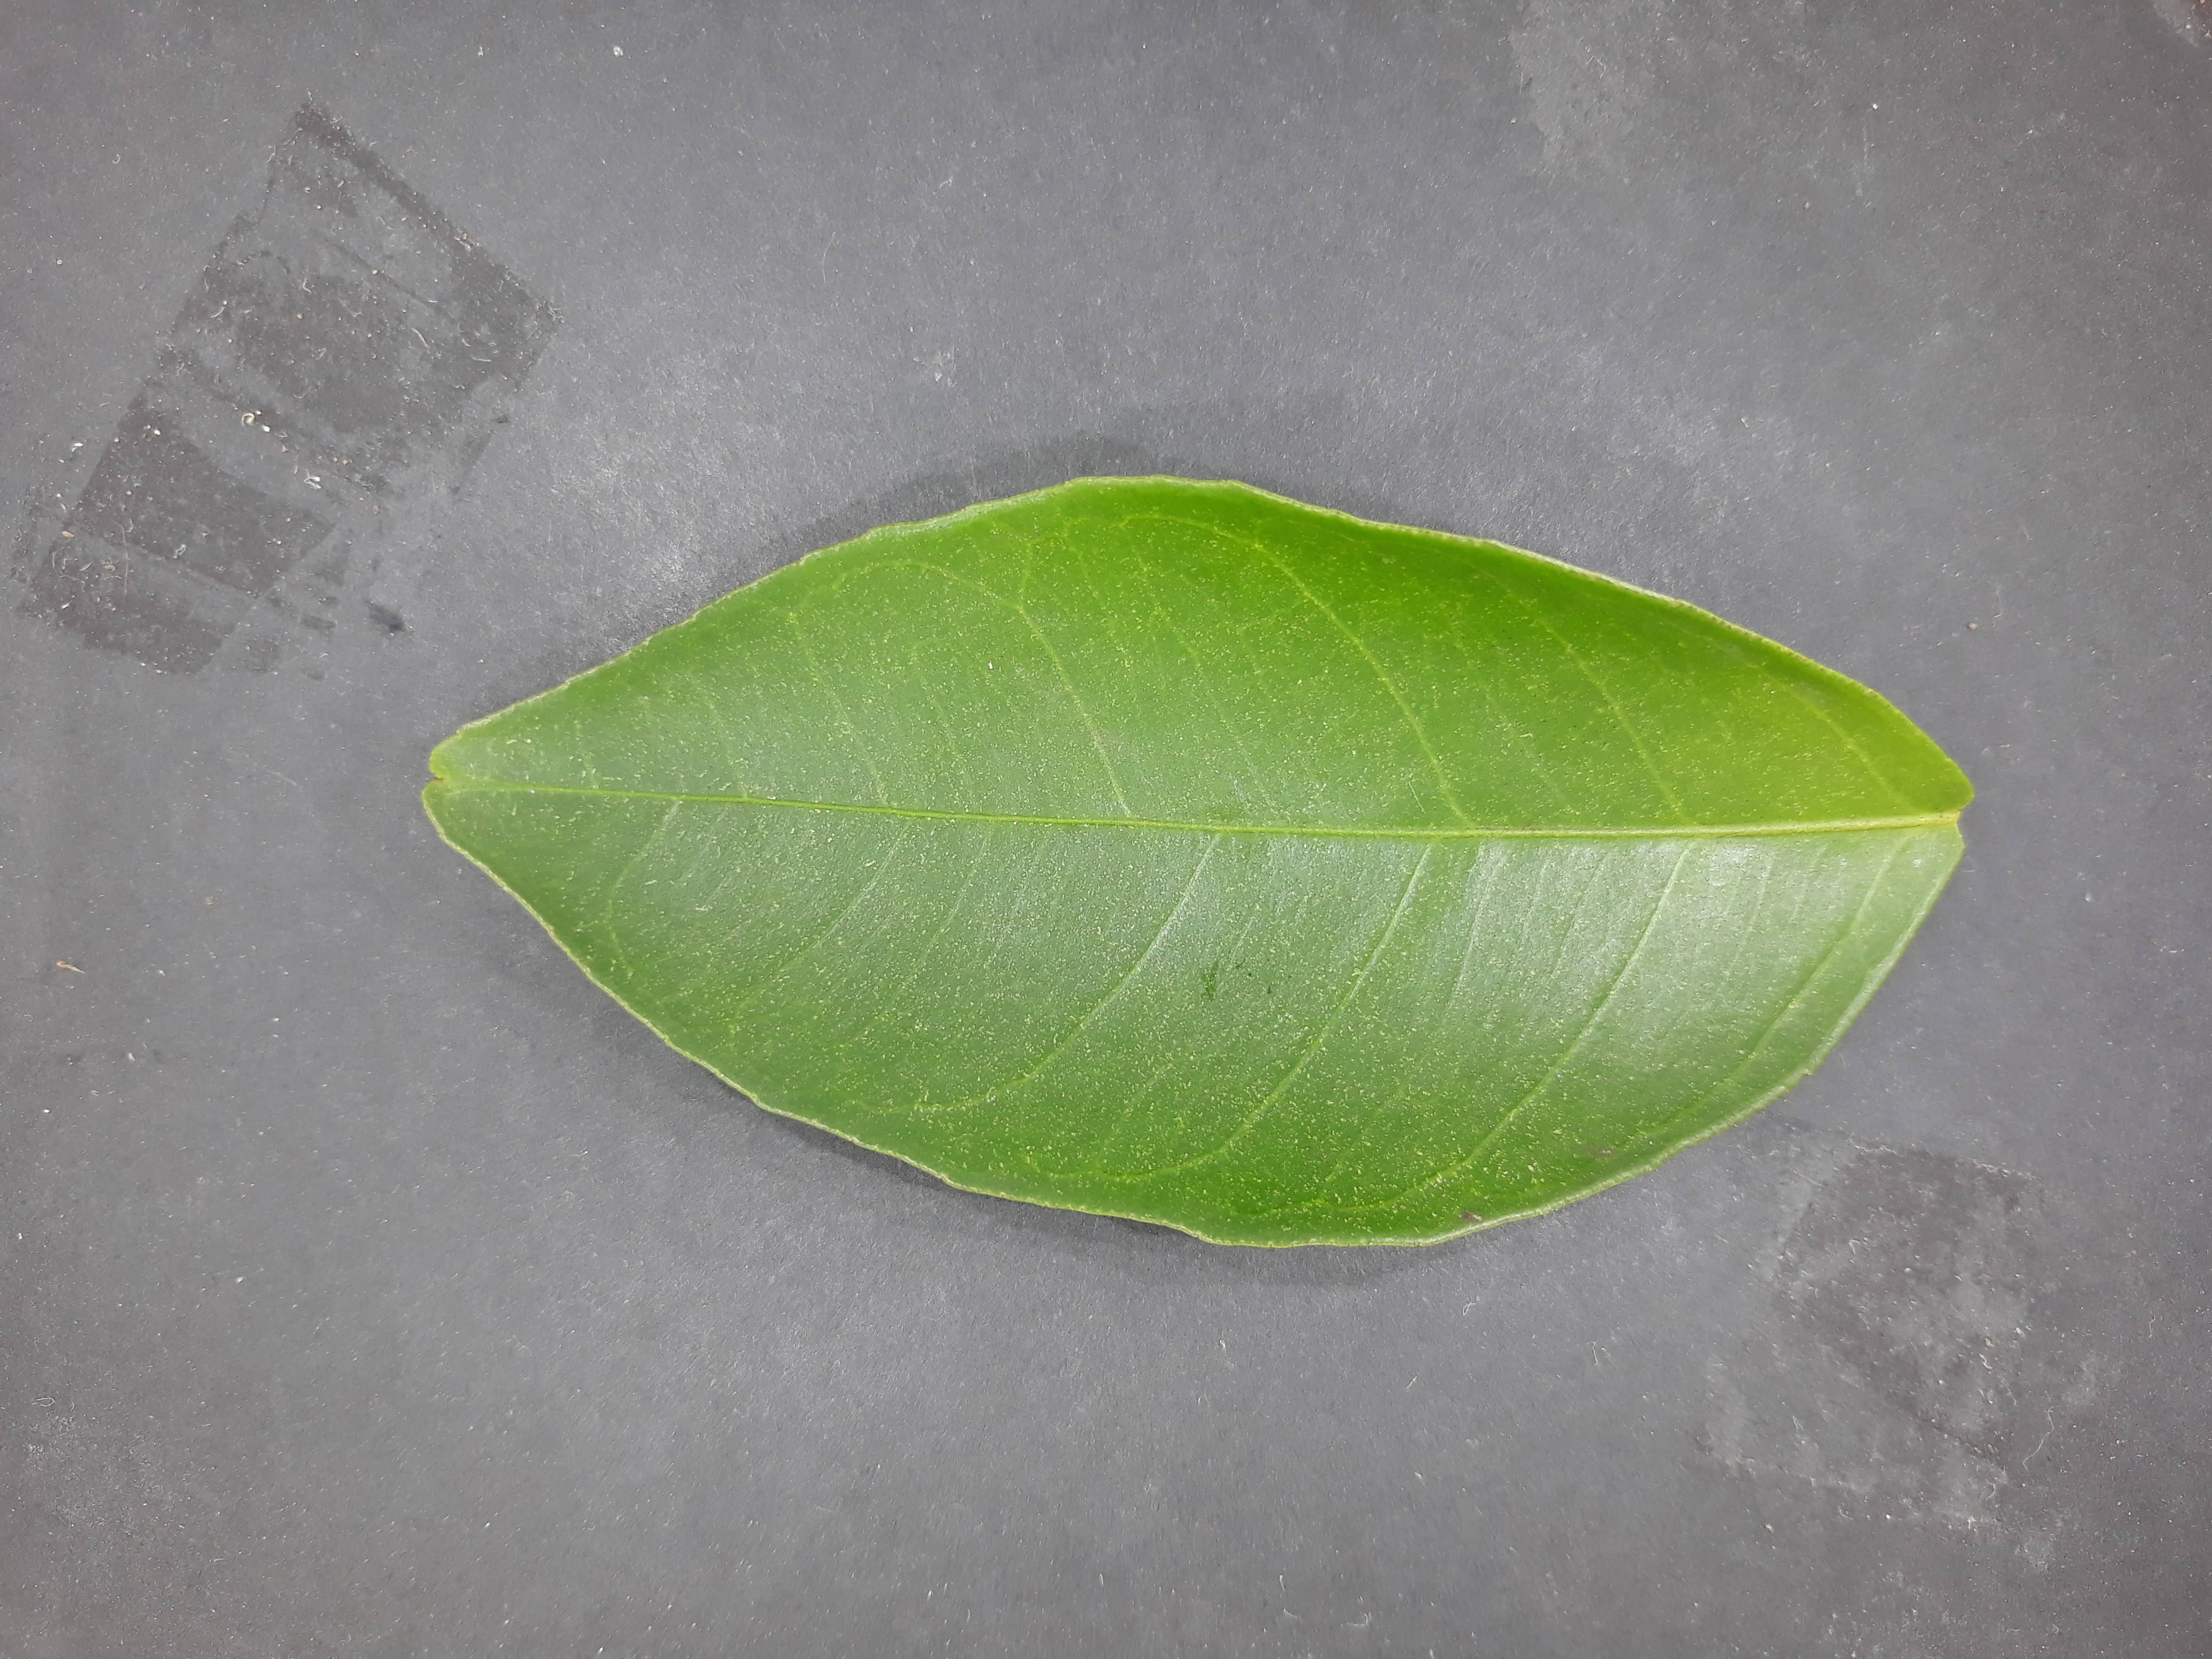
Label: Healthy